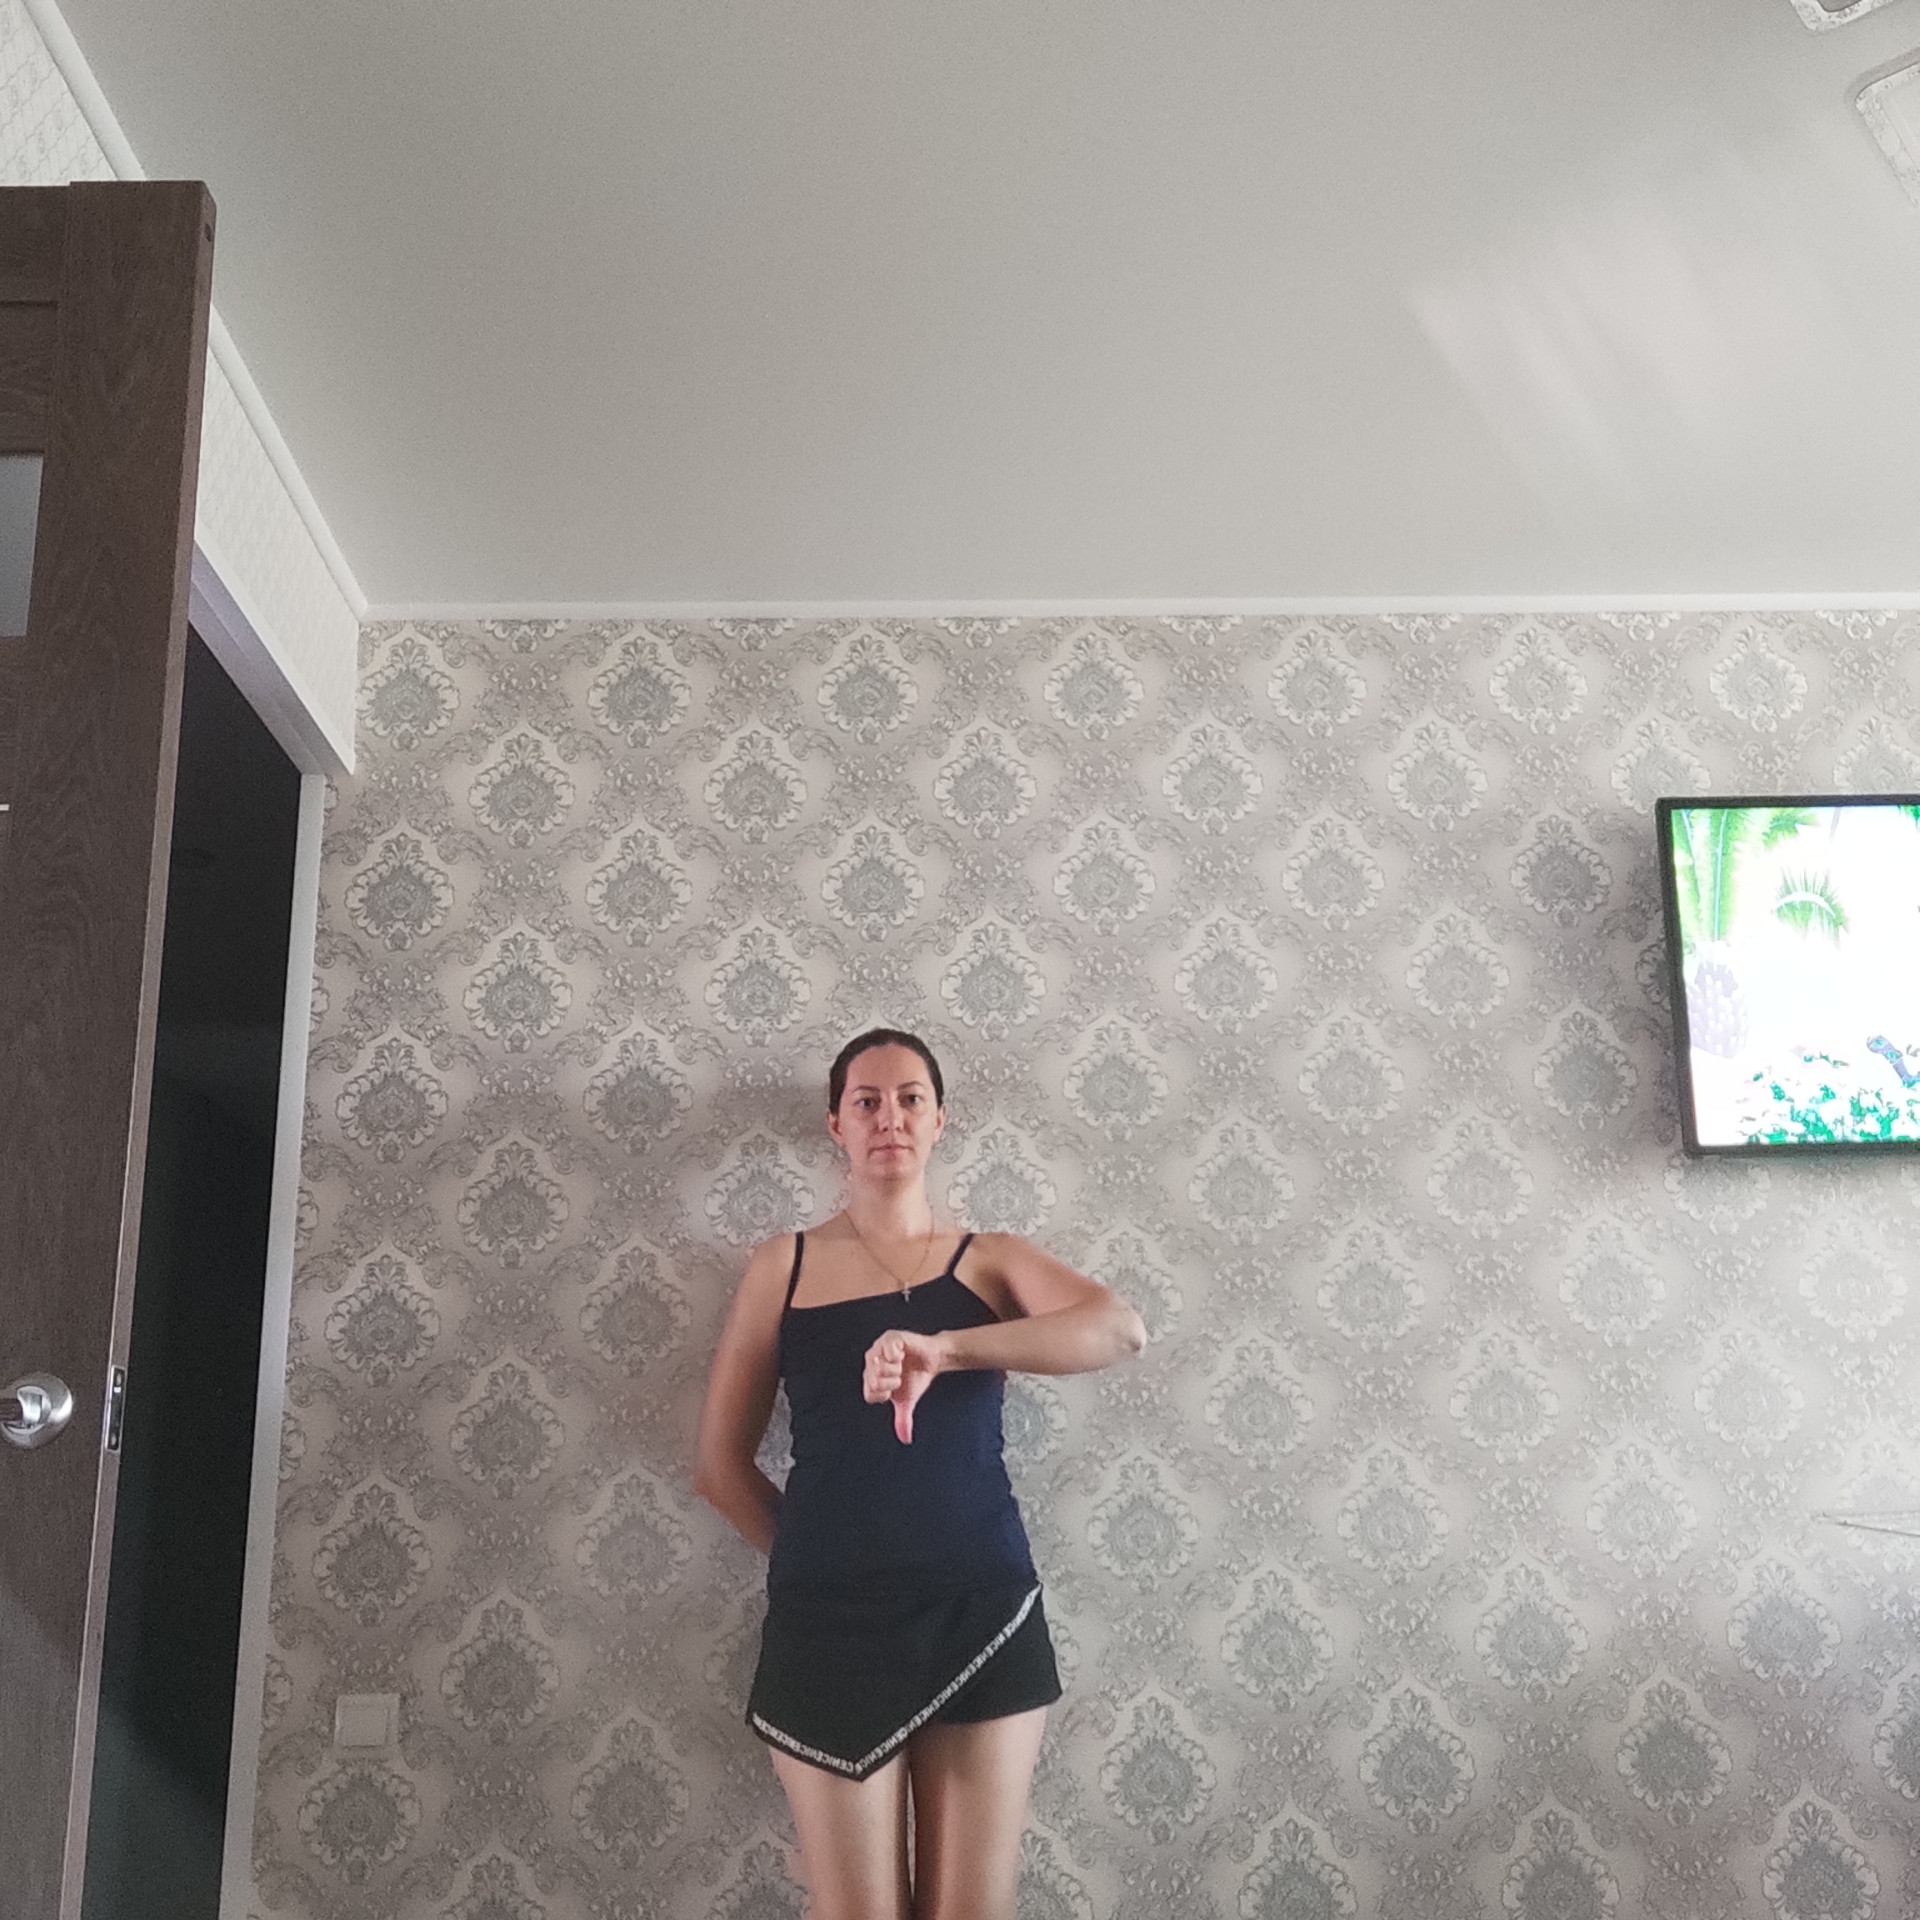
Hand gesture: dislike